William III of England

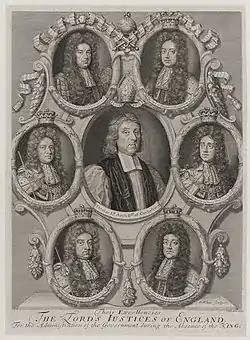
Engraving from 1695 showing the Lord Justices who administered the kingdom while William was on campaign

William summoned a Convention Parliament in England, which met on 22 January 1689, to discuss the appropriate course of action following James's flight. William felt insecure about his position; though his wife preceded him in the line of succession to the throne, he wished to reign as king in his own right, rather than as a mere consort. The only precedent for a joint monarchy in England dated from the 16th century, when Queen Mary I married Philip of Spain. Philip remained king only during his wife's lifetime, and restrictions were placed on his power. William, on the other hand, demanded that he remain as king even after his wife's death. When the majority of Tory Lords proposed to acclaim her as sole ruler, William threatened to leave the country immediately. Furthermore, she, remaining loyal to her husband, refused.